Kimi wa 008

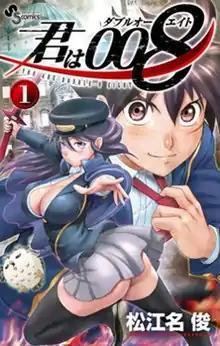
First volume cover

is a Japanese manga series written and illustrated by . It was serialized in Shogakukan's manga magazine "Weekly Shōnen Sunday" from February 2018 to April 2024, with its chapters collected in 33 volumes.